Benjamin Graham

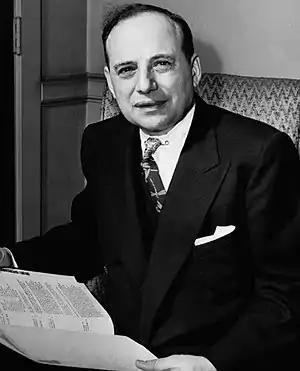
Graham reading an edition of "Moody's Manual", 1950

Benjamin Graham (né Grossbaum; May 9, 1894 – September 21, 1976) was a British-born American financial analyst, economist, accountant, investor and professor. He is widely known as the "father of value investing", and wrote two of the discipline's founding texts: "Security Analysis" (1934) with David Dodd, and "The Intelligent Investor" (1949). His investment philosophy stressed independent thinking, emotional detachment, and careful security analysis, emphasizing the importance of distinguishing the price of a stock from the value of its underlying business.